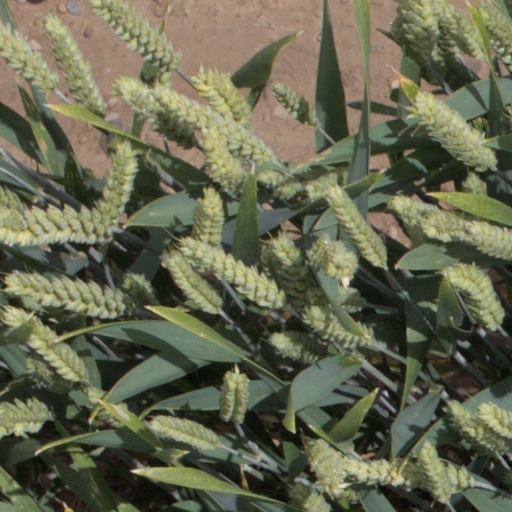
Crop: wheat